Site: brandenburg
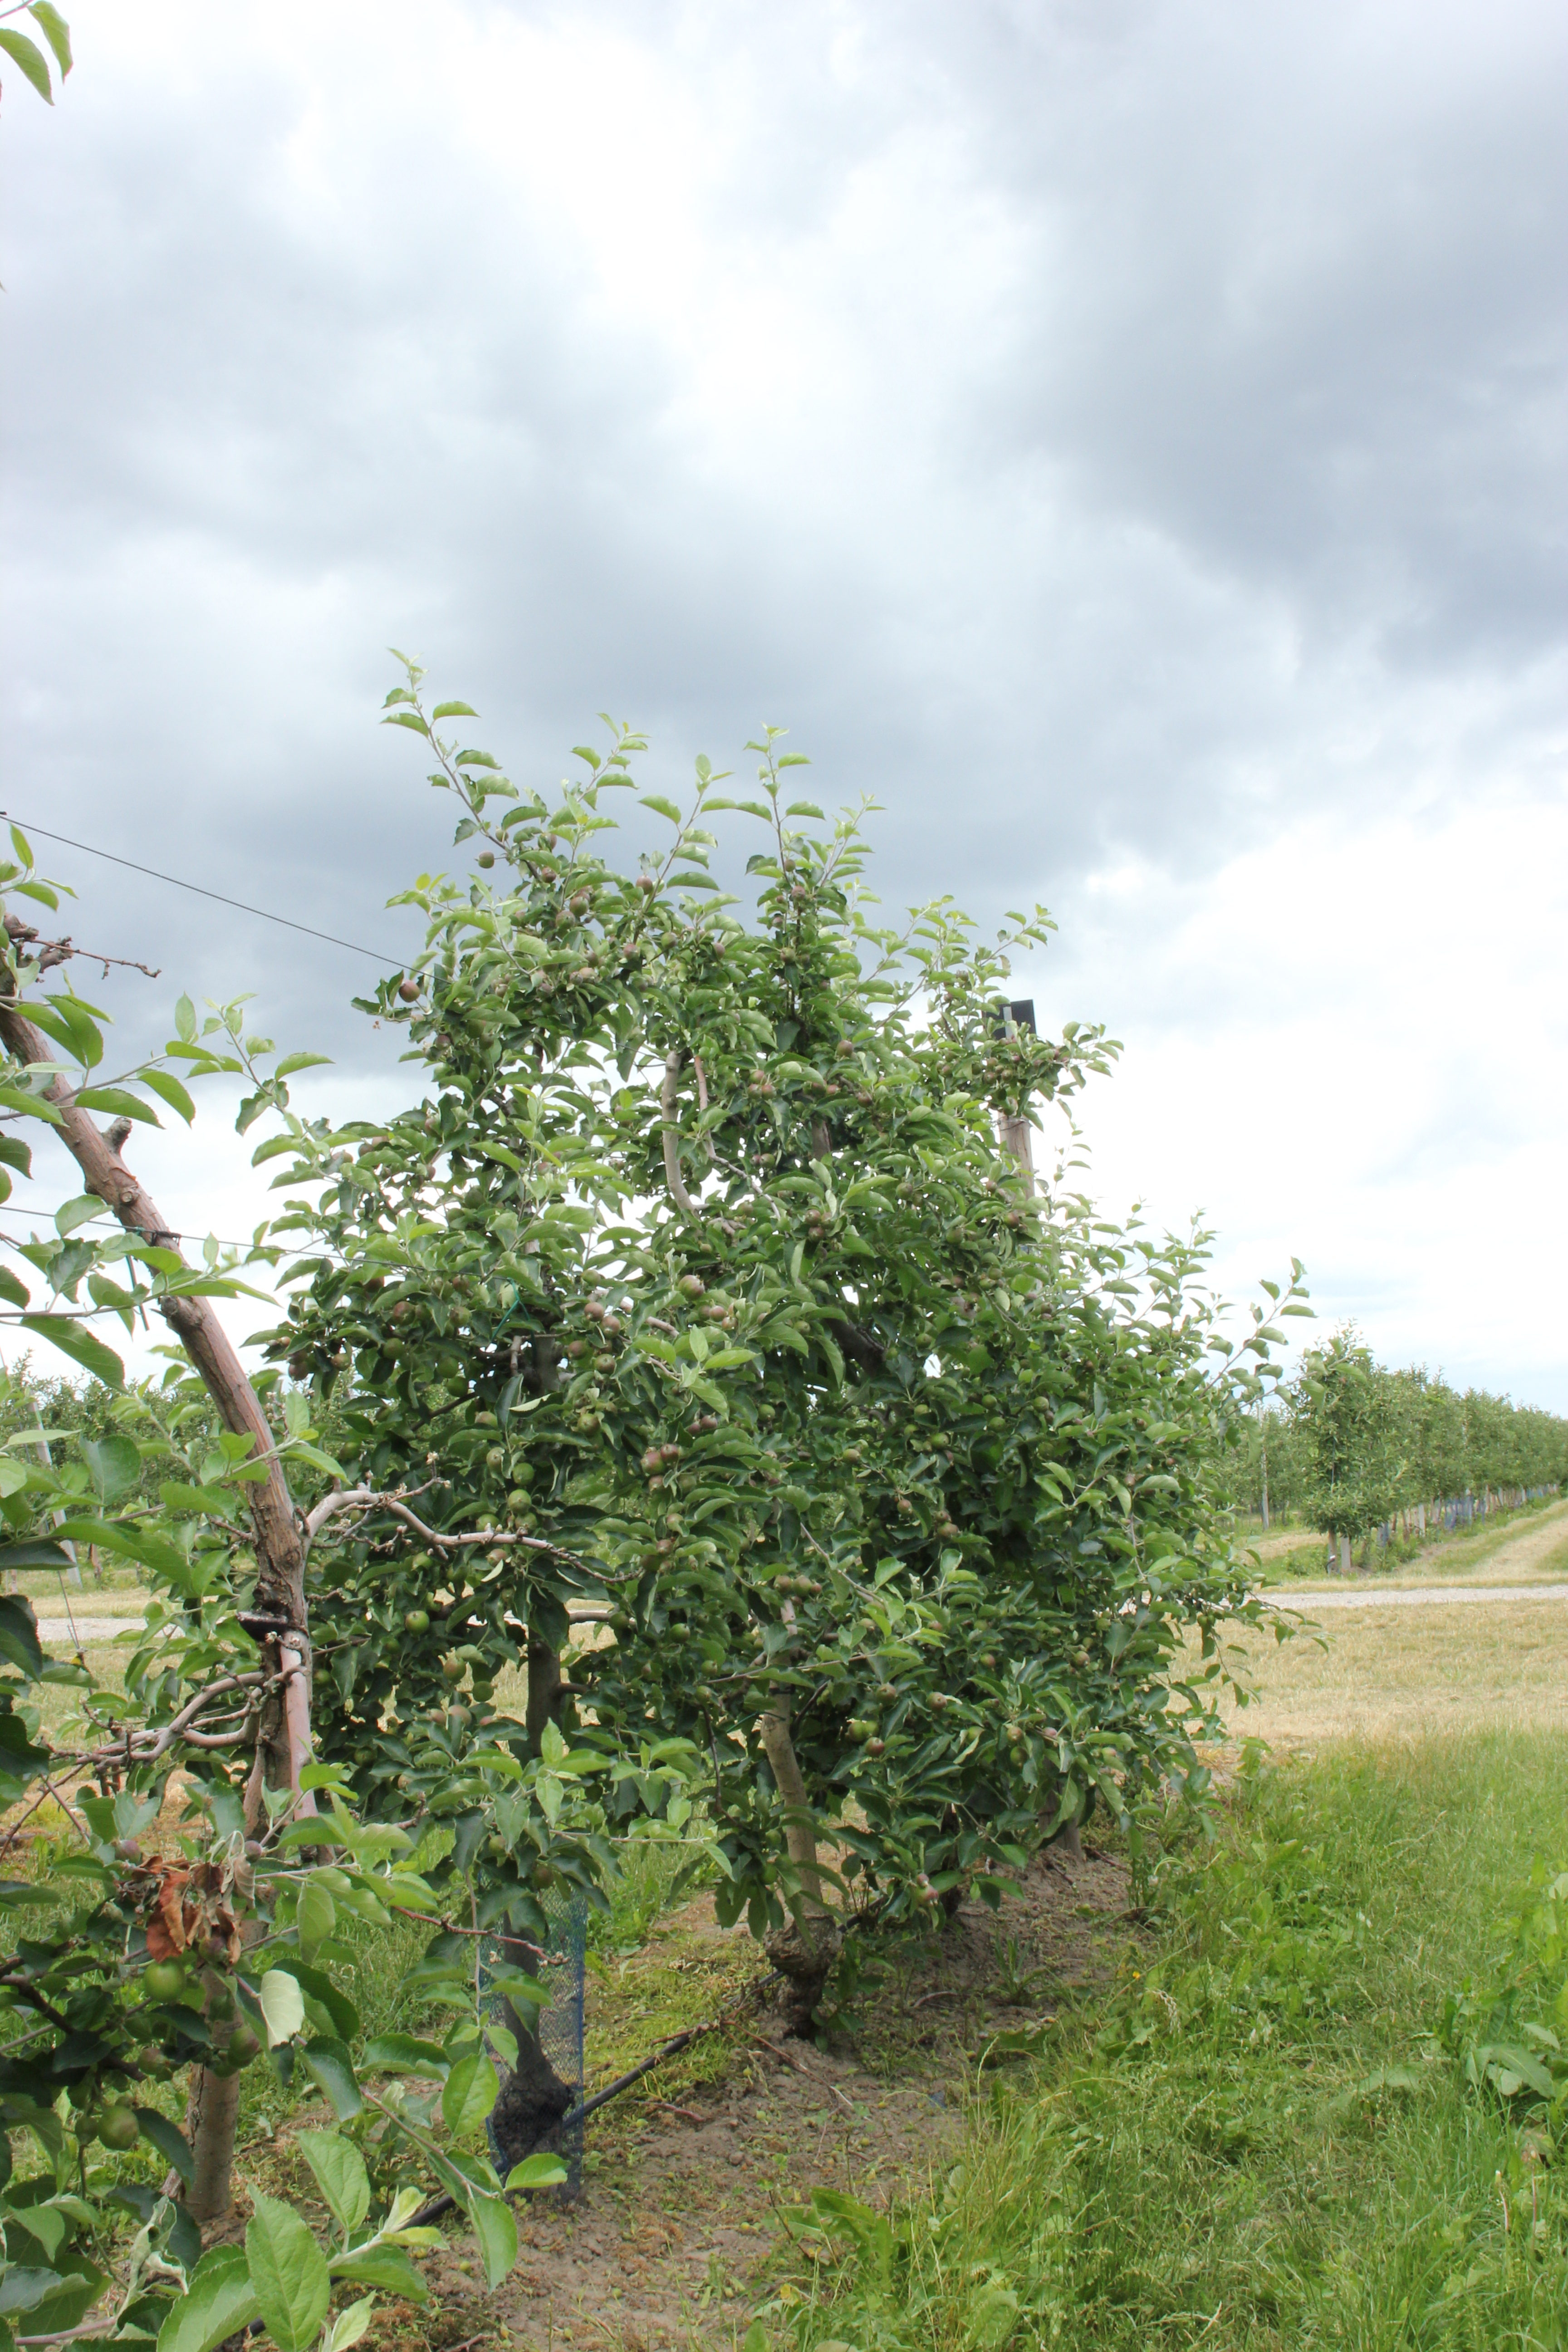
Growth stage (BBCH 73): Development of fruit